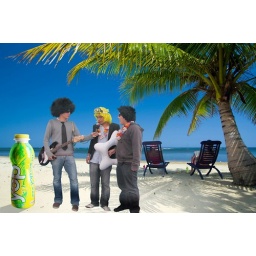
Relaxing under a palm tree on remote beach